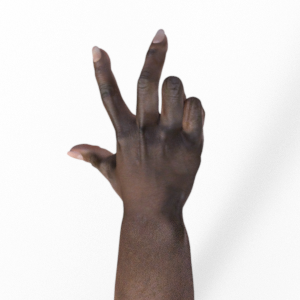
Label: scissors